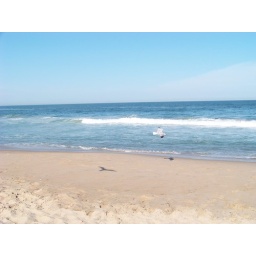
Lone bird flying over the sand.